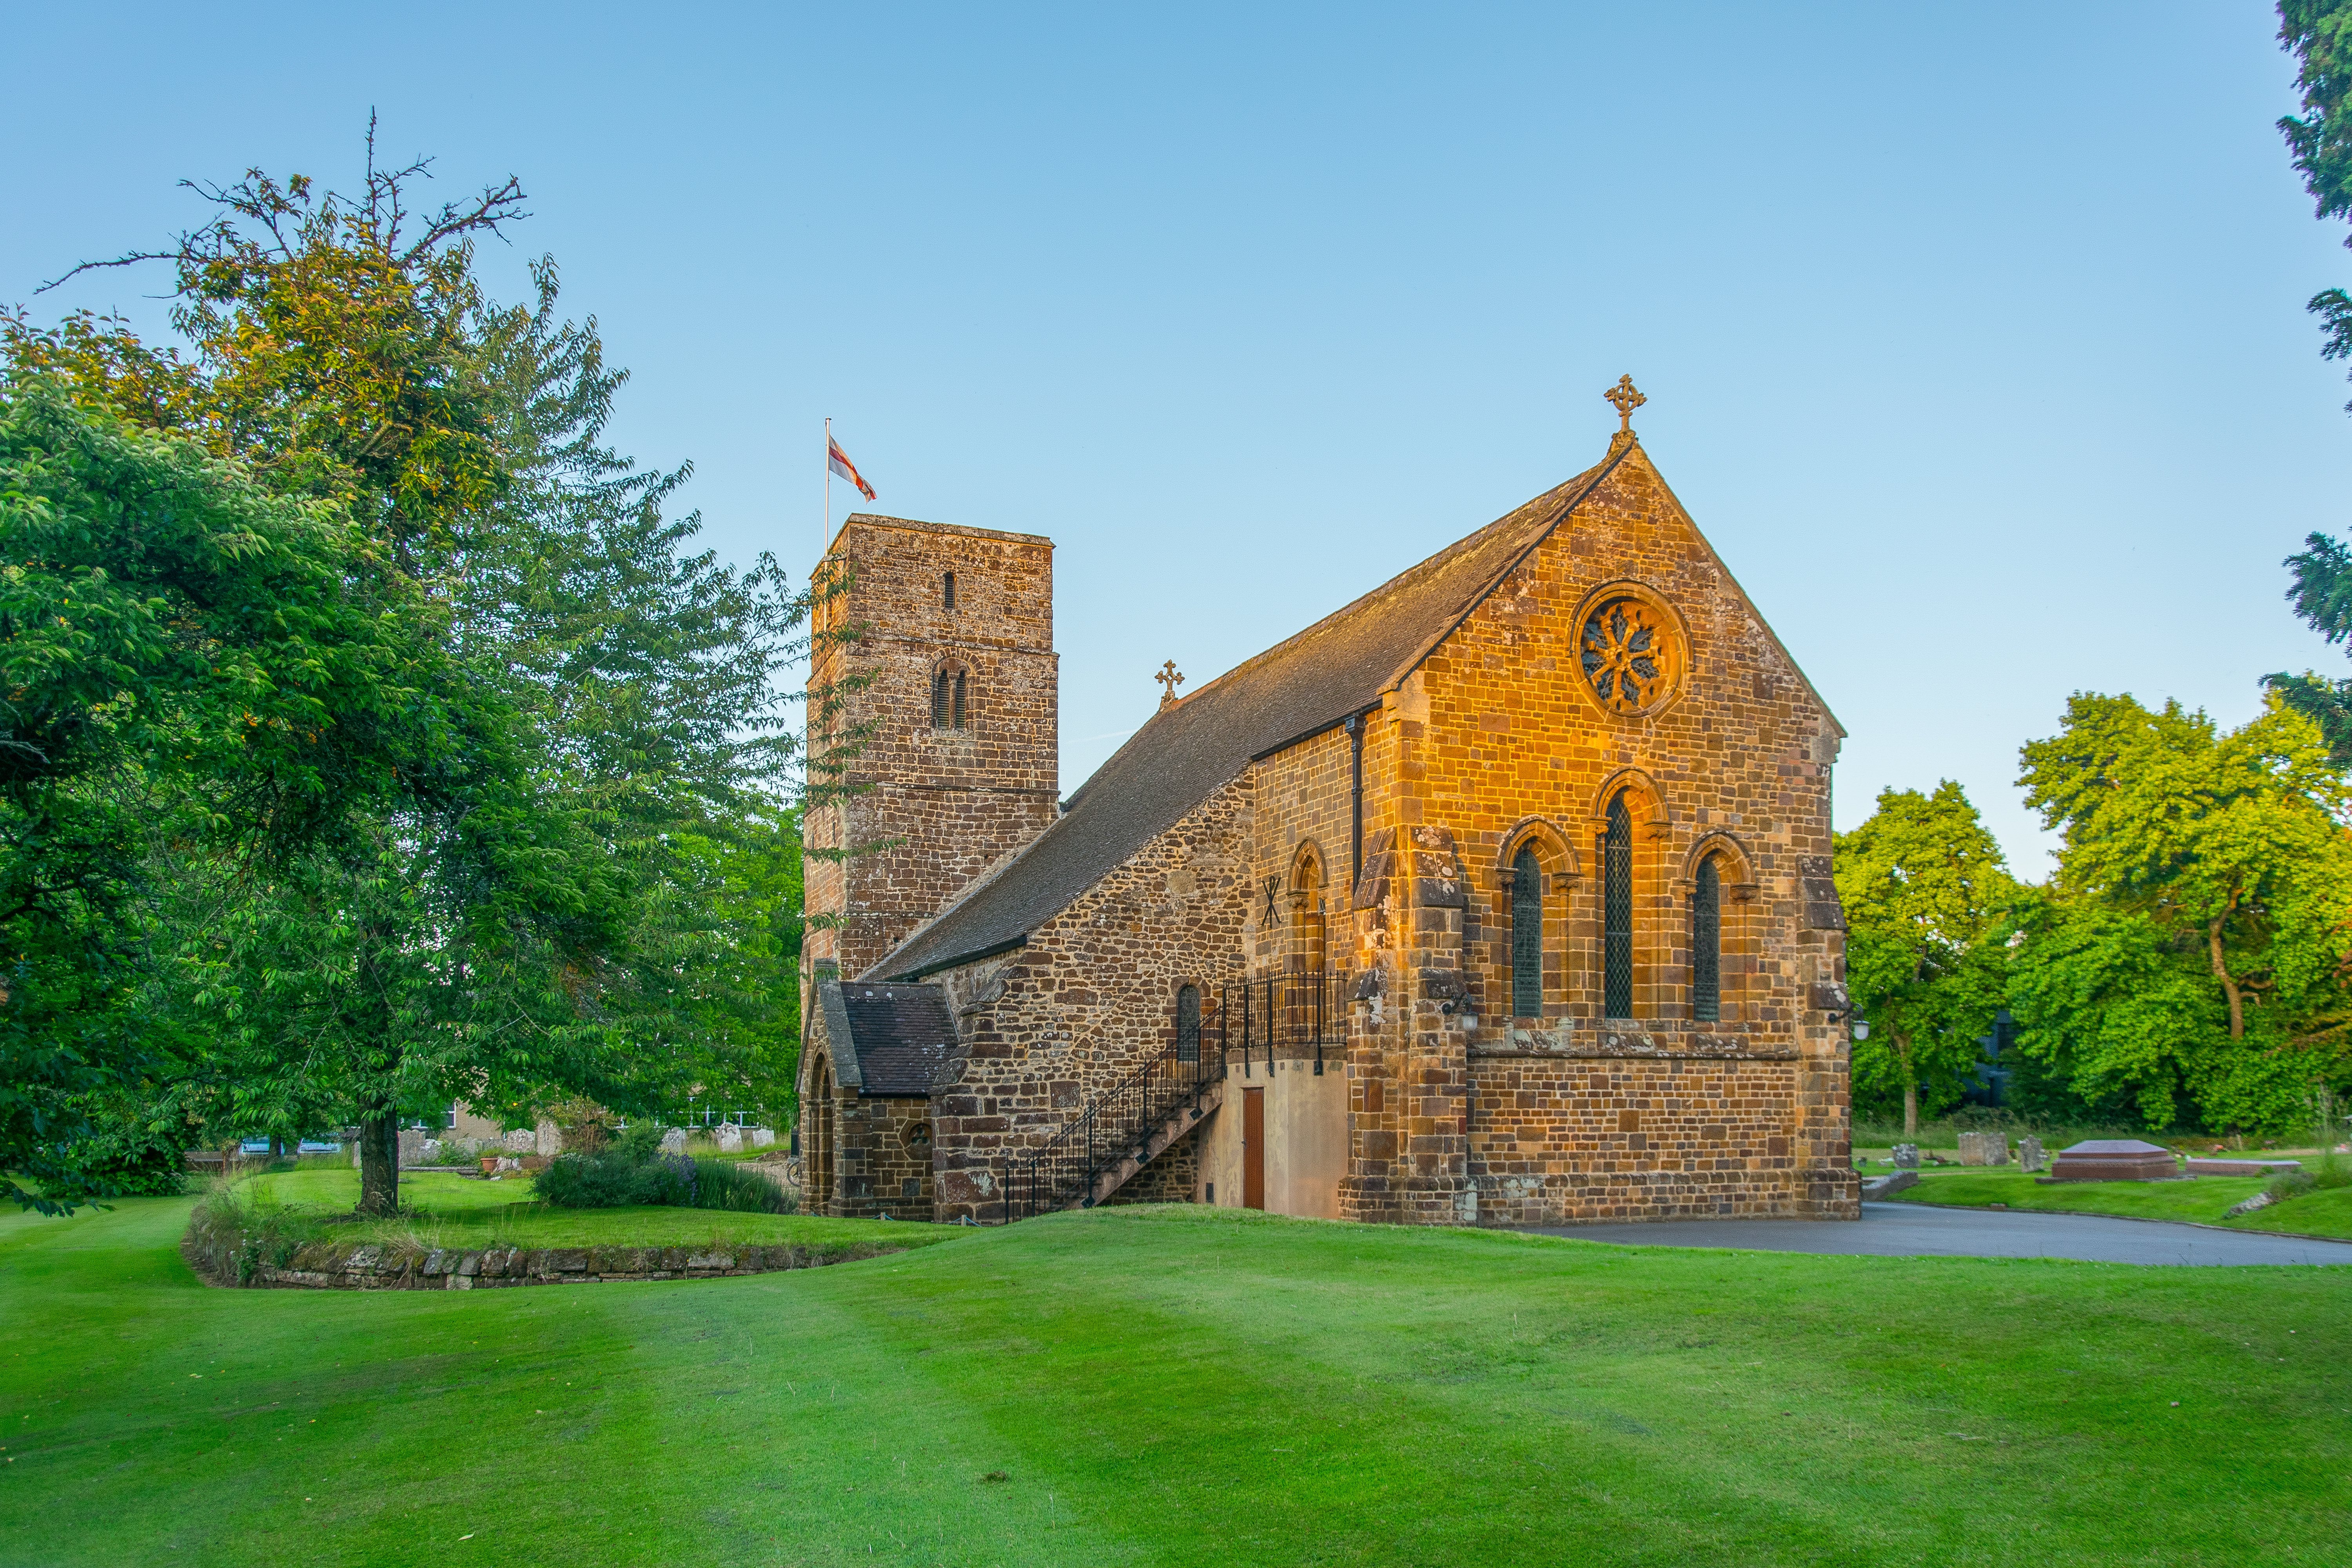
light, architecture, sunrise, lawn, building, chateau, castle, property, glow, church, chapel, place of worship, uk, monastery, abbey, estate, dorset, magna, canford, manor house, rural area, stately home